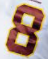
Number: 8